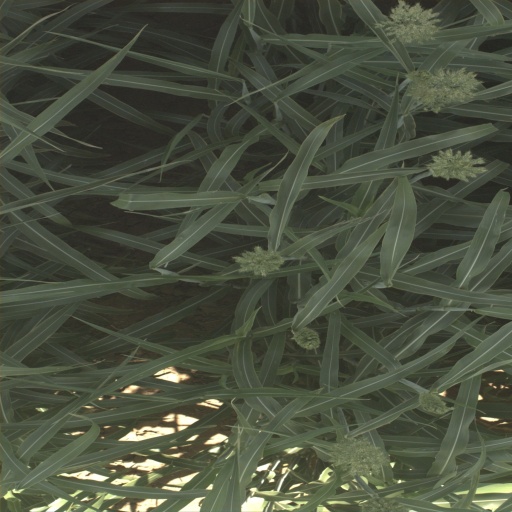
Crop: sorghum